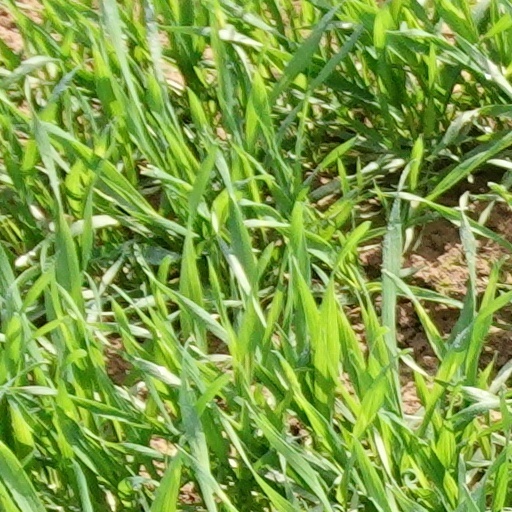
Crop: wheat